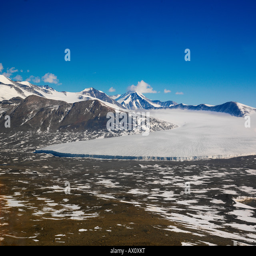
valley and glacier seen en route